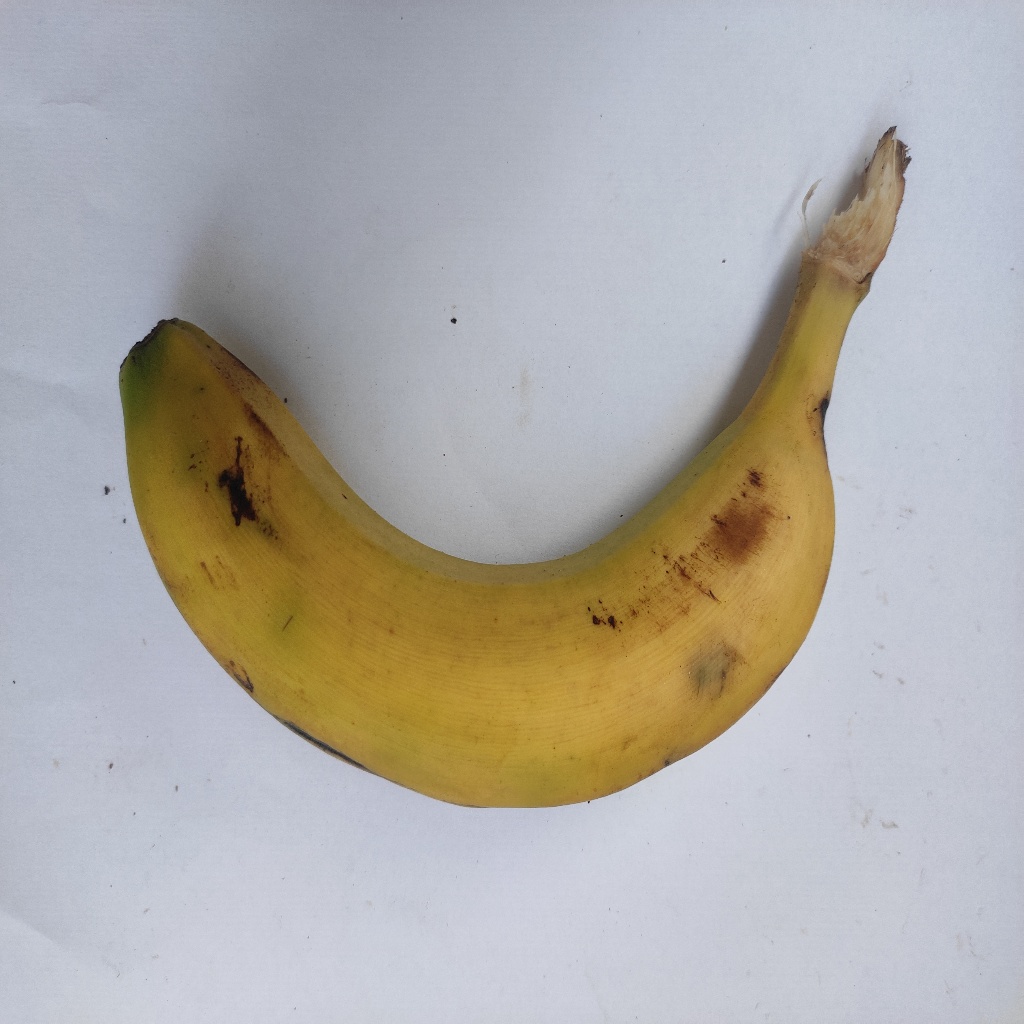
Crop: banana
Quality class: Class_A